List of people from Hinsdale, Illinois

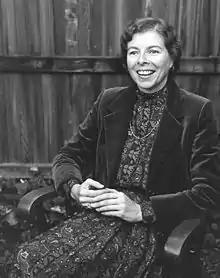
Ann Bannon

Ann Bannon (aka Ann Thayer or Weldy), author of lesbian pulp fiction ("Odd Girl Out", "I Am a Woman", "Beebo Brinker"): grew up in Hinsdale